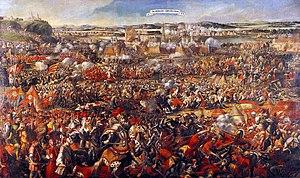
Les guerres ottomanes en Europe sont les guerres qui, après la chute de Constantinople, ont opposé l’Empire ottoman en expansion au nord et à l'ouest, à l’Europe chrétienne du XIVᵉ siècle au XVIIIᵉ siècle.